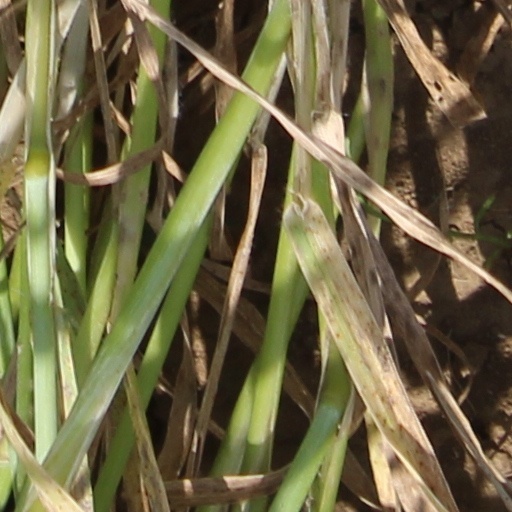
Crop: wheat